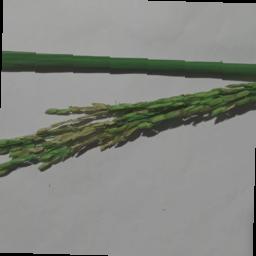
Label: Rice___Neck_Blast